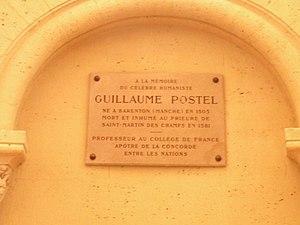
Interior of Prieuré Saint-Martin-des-Champs